2021 Paris–Roubaix Femmes

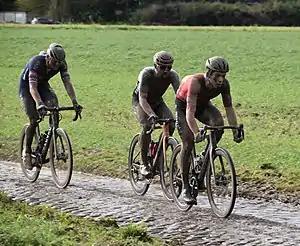
The race was held in wet and rainy conditions – as shown here in the men's race

The first edition of Paris–Roubaix Femmes was held in October 2021, having been postponed from its original April date due to a French COVID-19 lockdown. The 2020 edition had been scheduled for 25 October 2020, but was cancelled due to the COVID-19 pandemic.